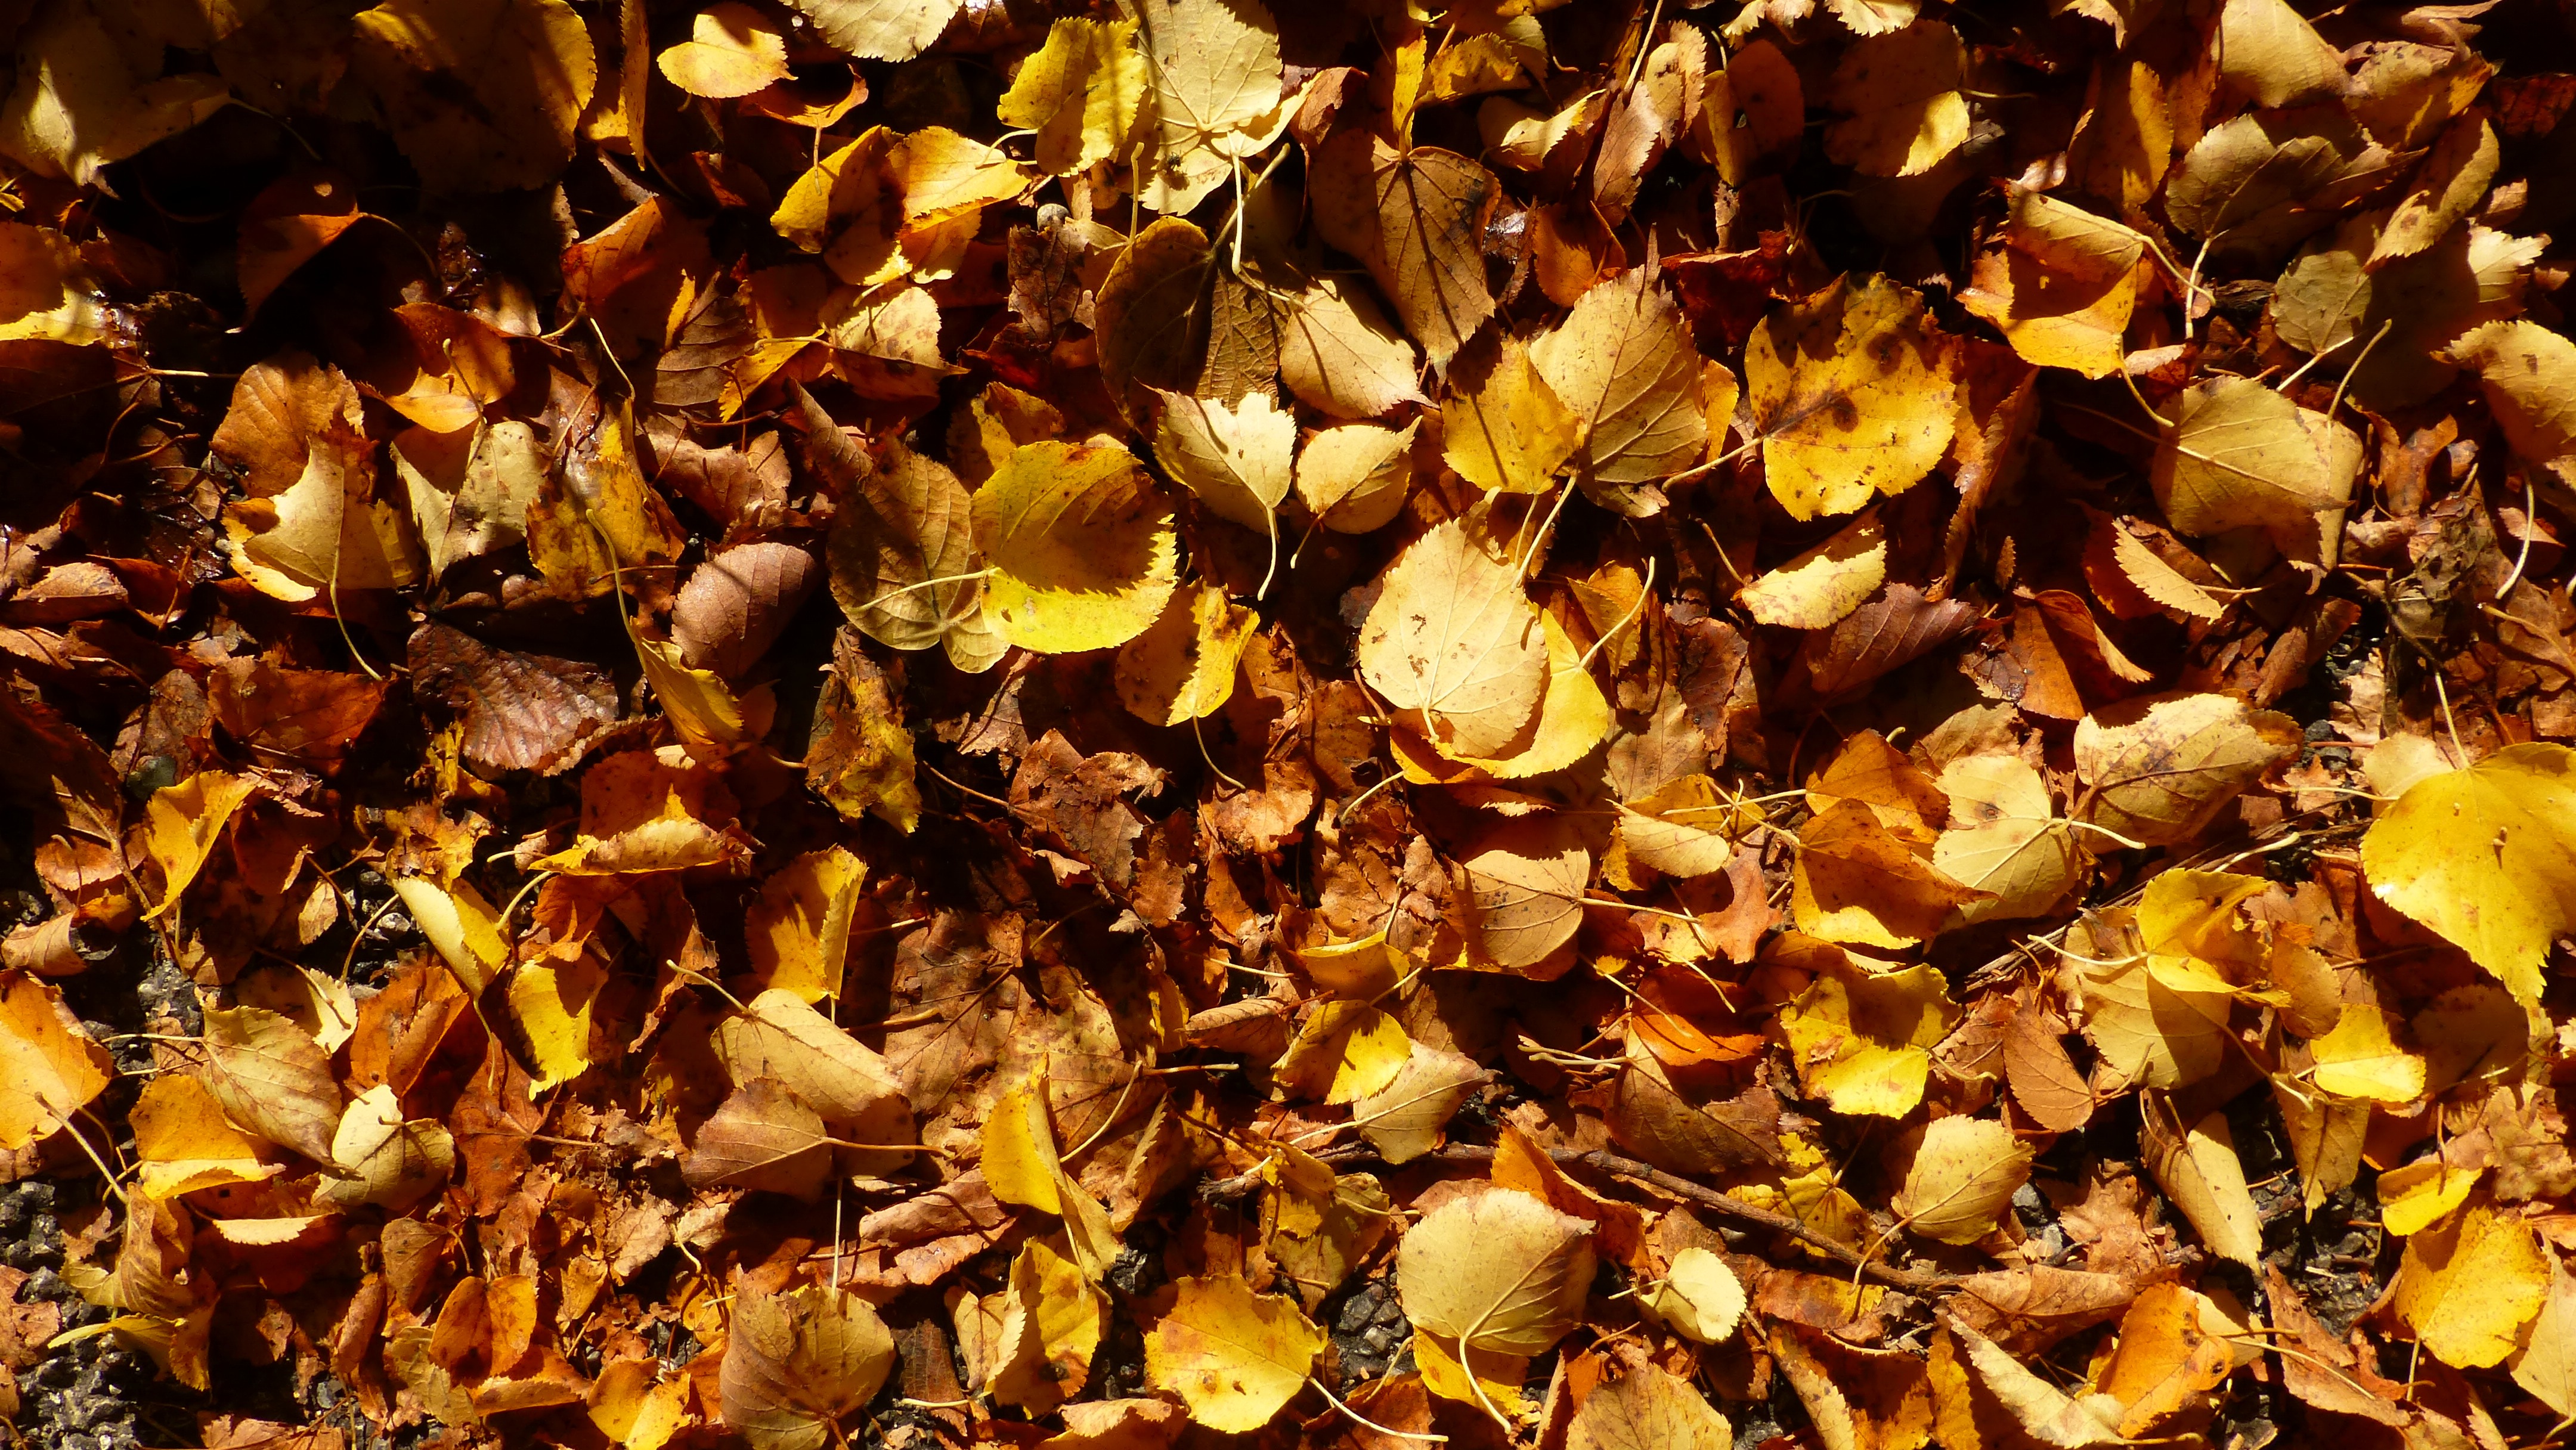
tree, nature, branch, plant, sunlight, leaf, flower, petal, food, produce, crop, autumn, soil, colorful, yellow, flora, season, leaves, macro photography, allgau